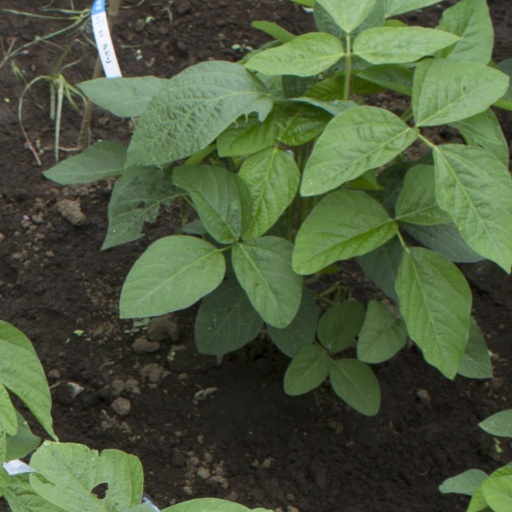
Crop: soybean